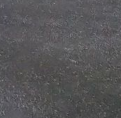
Surface type: asphalt